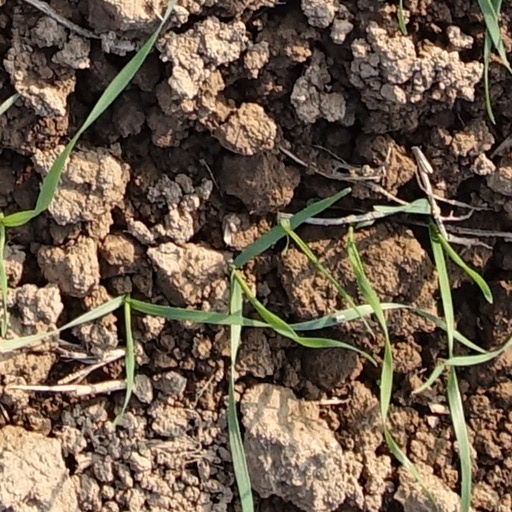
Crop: wheat